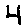
Label: 4